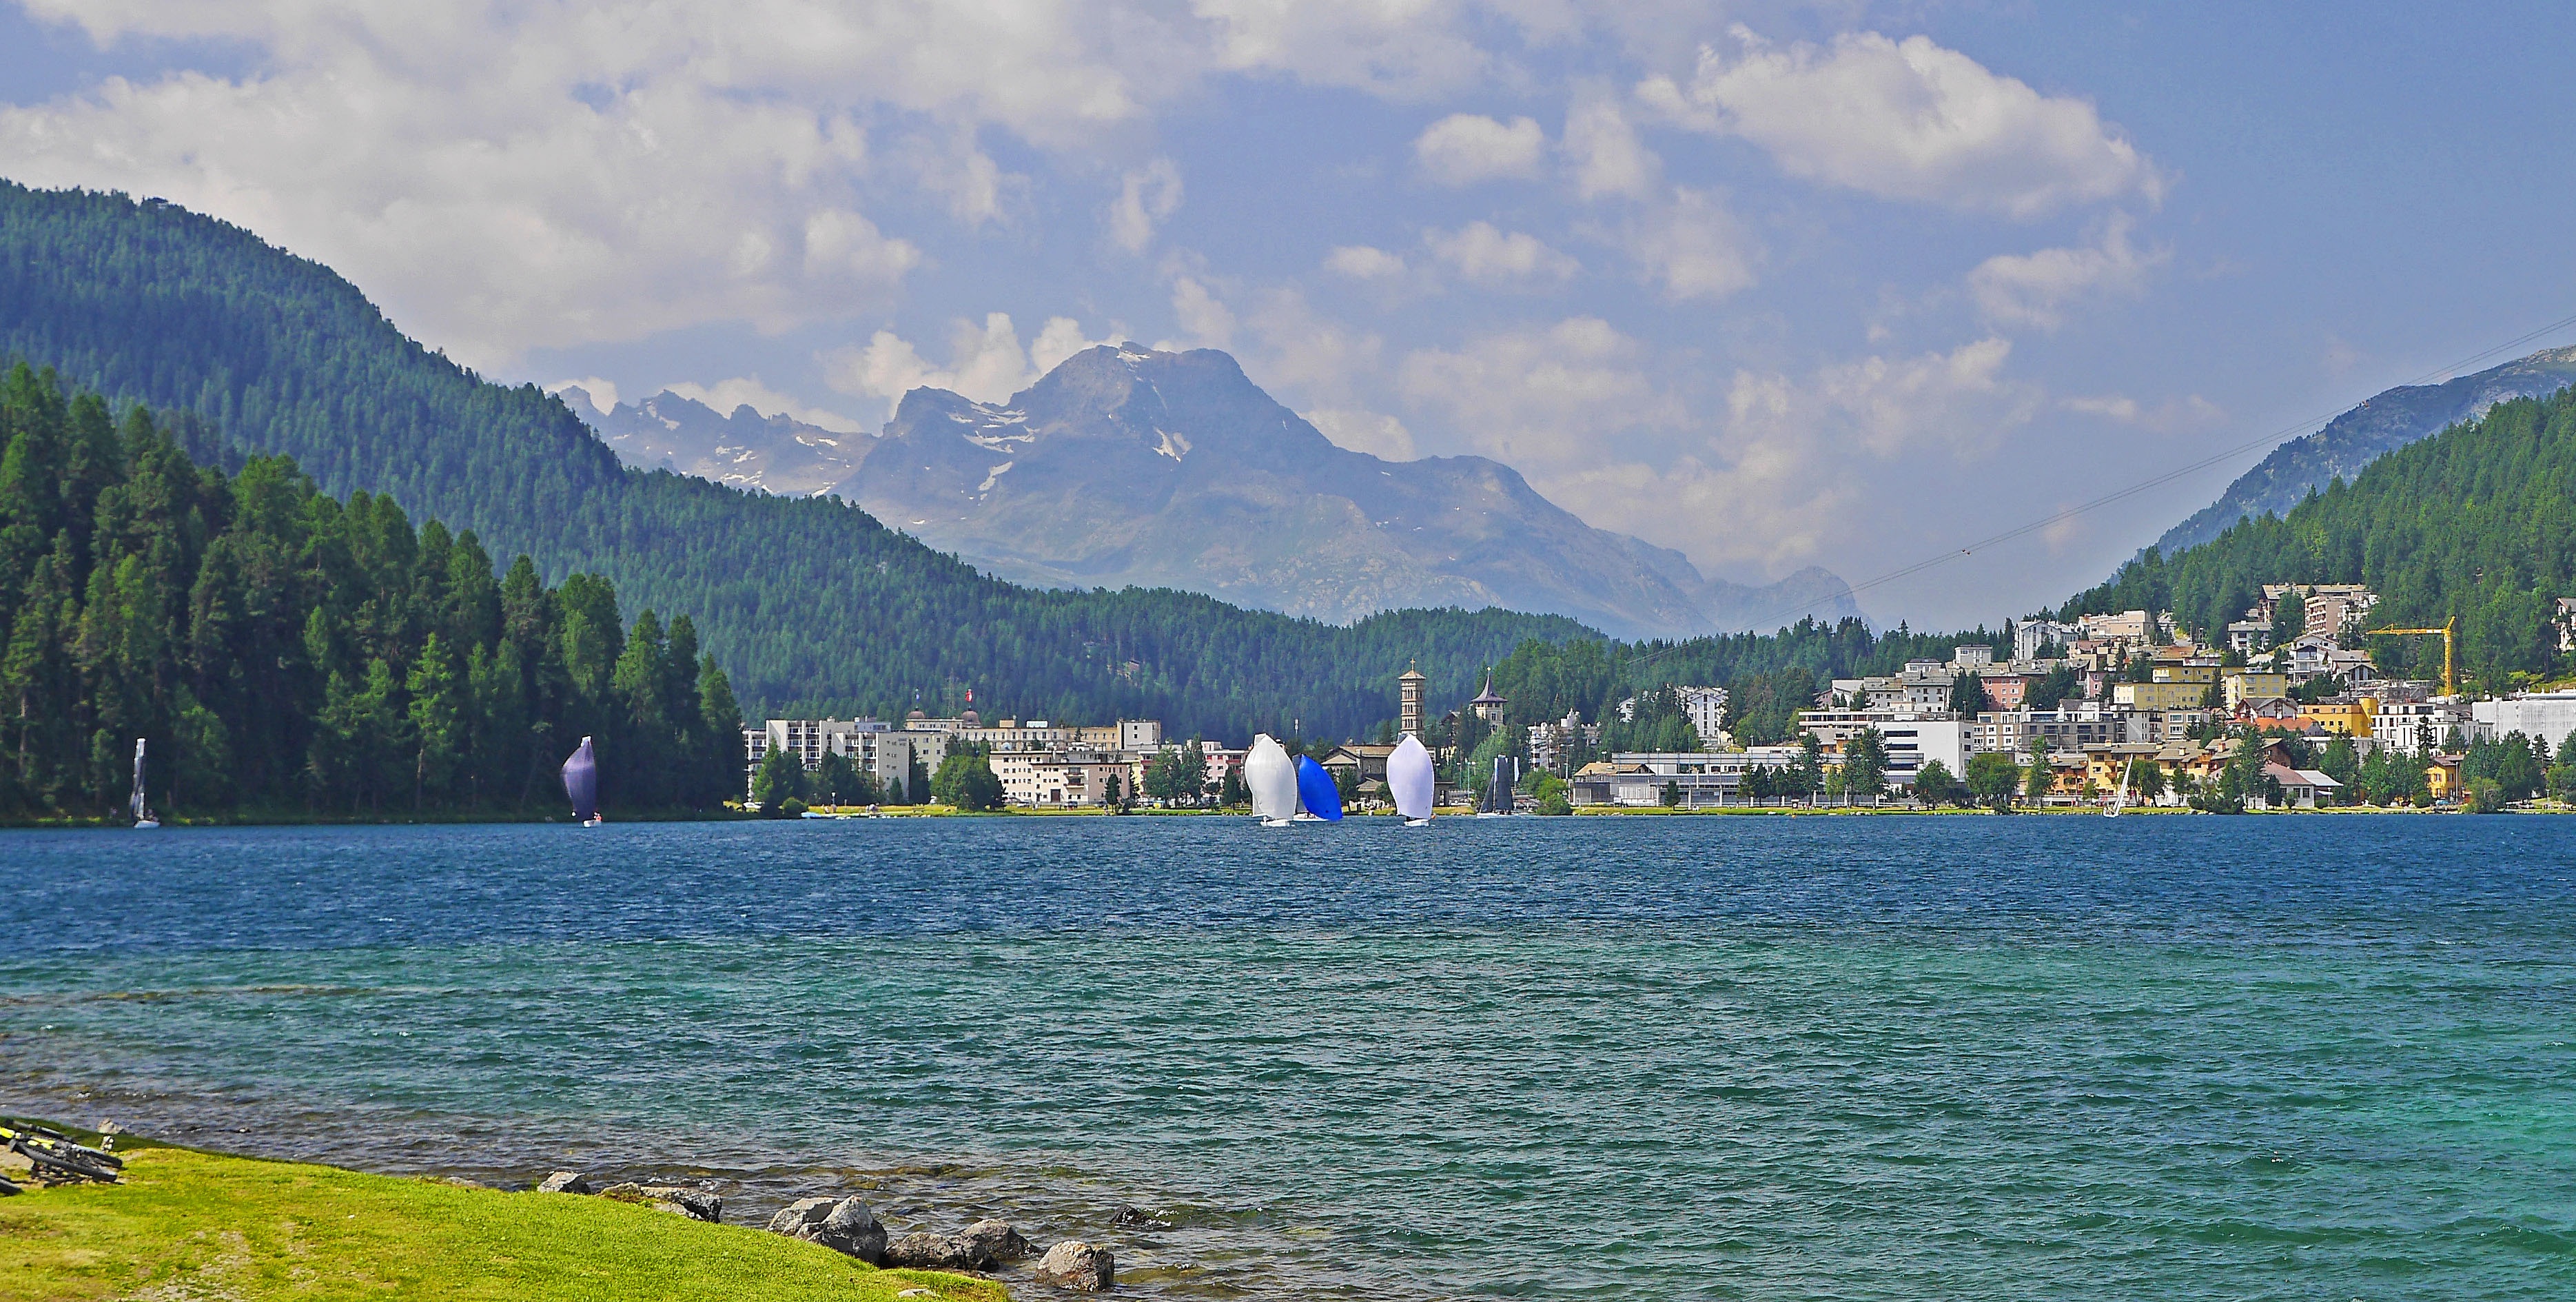
landscape, sea, coast, mountain, wave, lake, mountain range, panorama, summer, vacation, cliff, bay, alpine, fjord, reservoir, terrain, body of water, sail, switzerland, windy, regatta, engadin, landform, corvatsch, rh tikon, graub nden, st moritz, cumulus clouds, lake st moritz, high valley, inntal valley, spin acker, oberengadin, high inntal, piz corvatsch, southeast switzerland, geographical feature, mountainous landforms